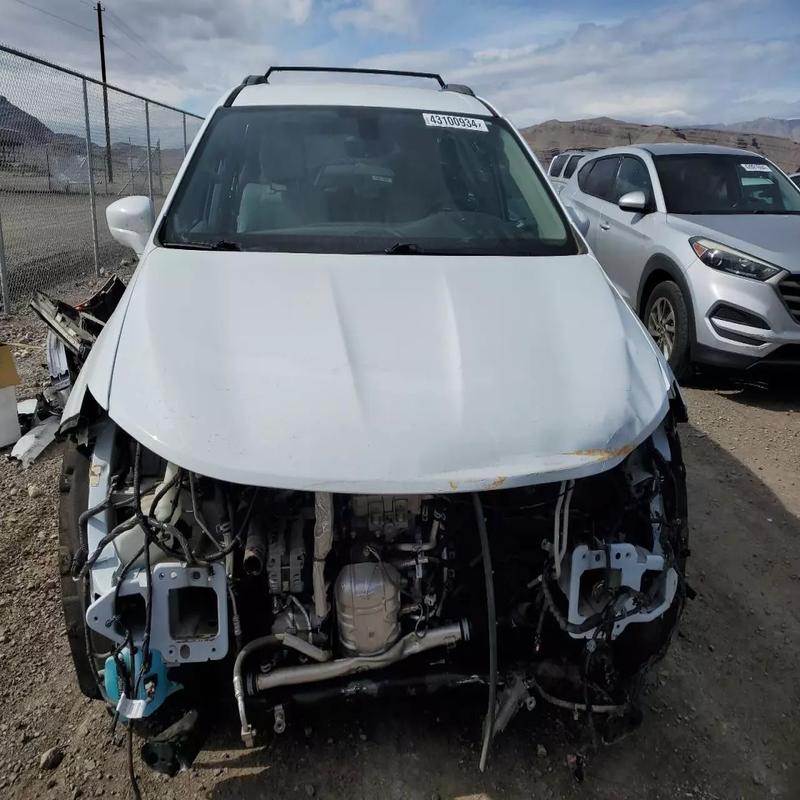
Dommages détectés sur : plaque d'immatriculation avant, pare-choc avant, feu avant droit, feu avant gauche, capot, aile avant droite, aile avant gauche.
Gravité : majeur